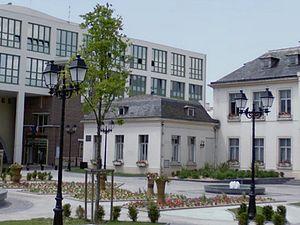
La place de la maire de Drancy
Drancy est une commune française de la Métropole du Grand Paris située dans le département de la Seine-Saint-Denis en région Île-de-France. Ses habitants sont appelés les Drancéens.